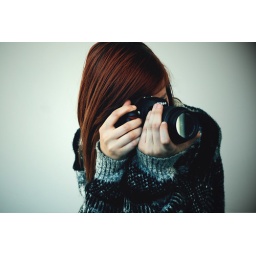
born in black and white